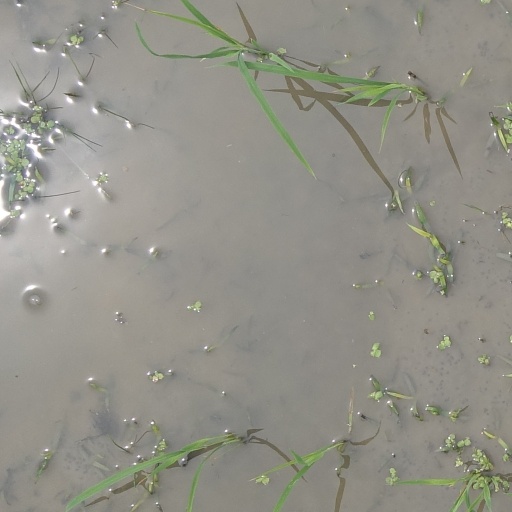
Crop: rice